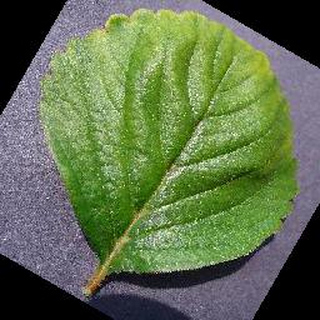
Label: healthy_strawberry